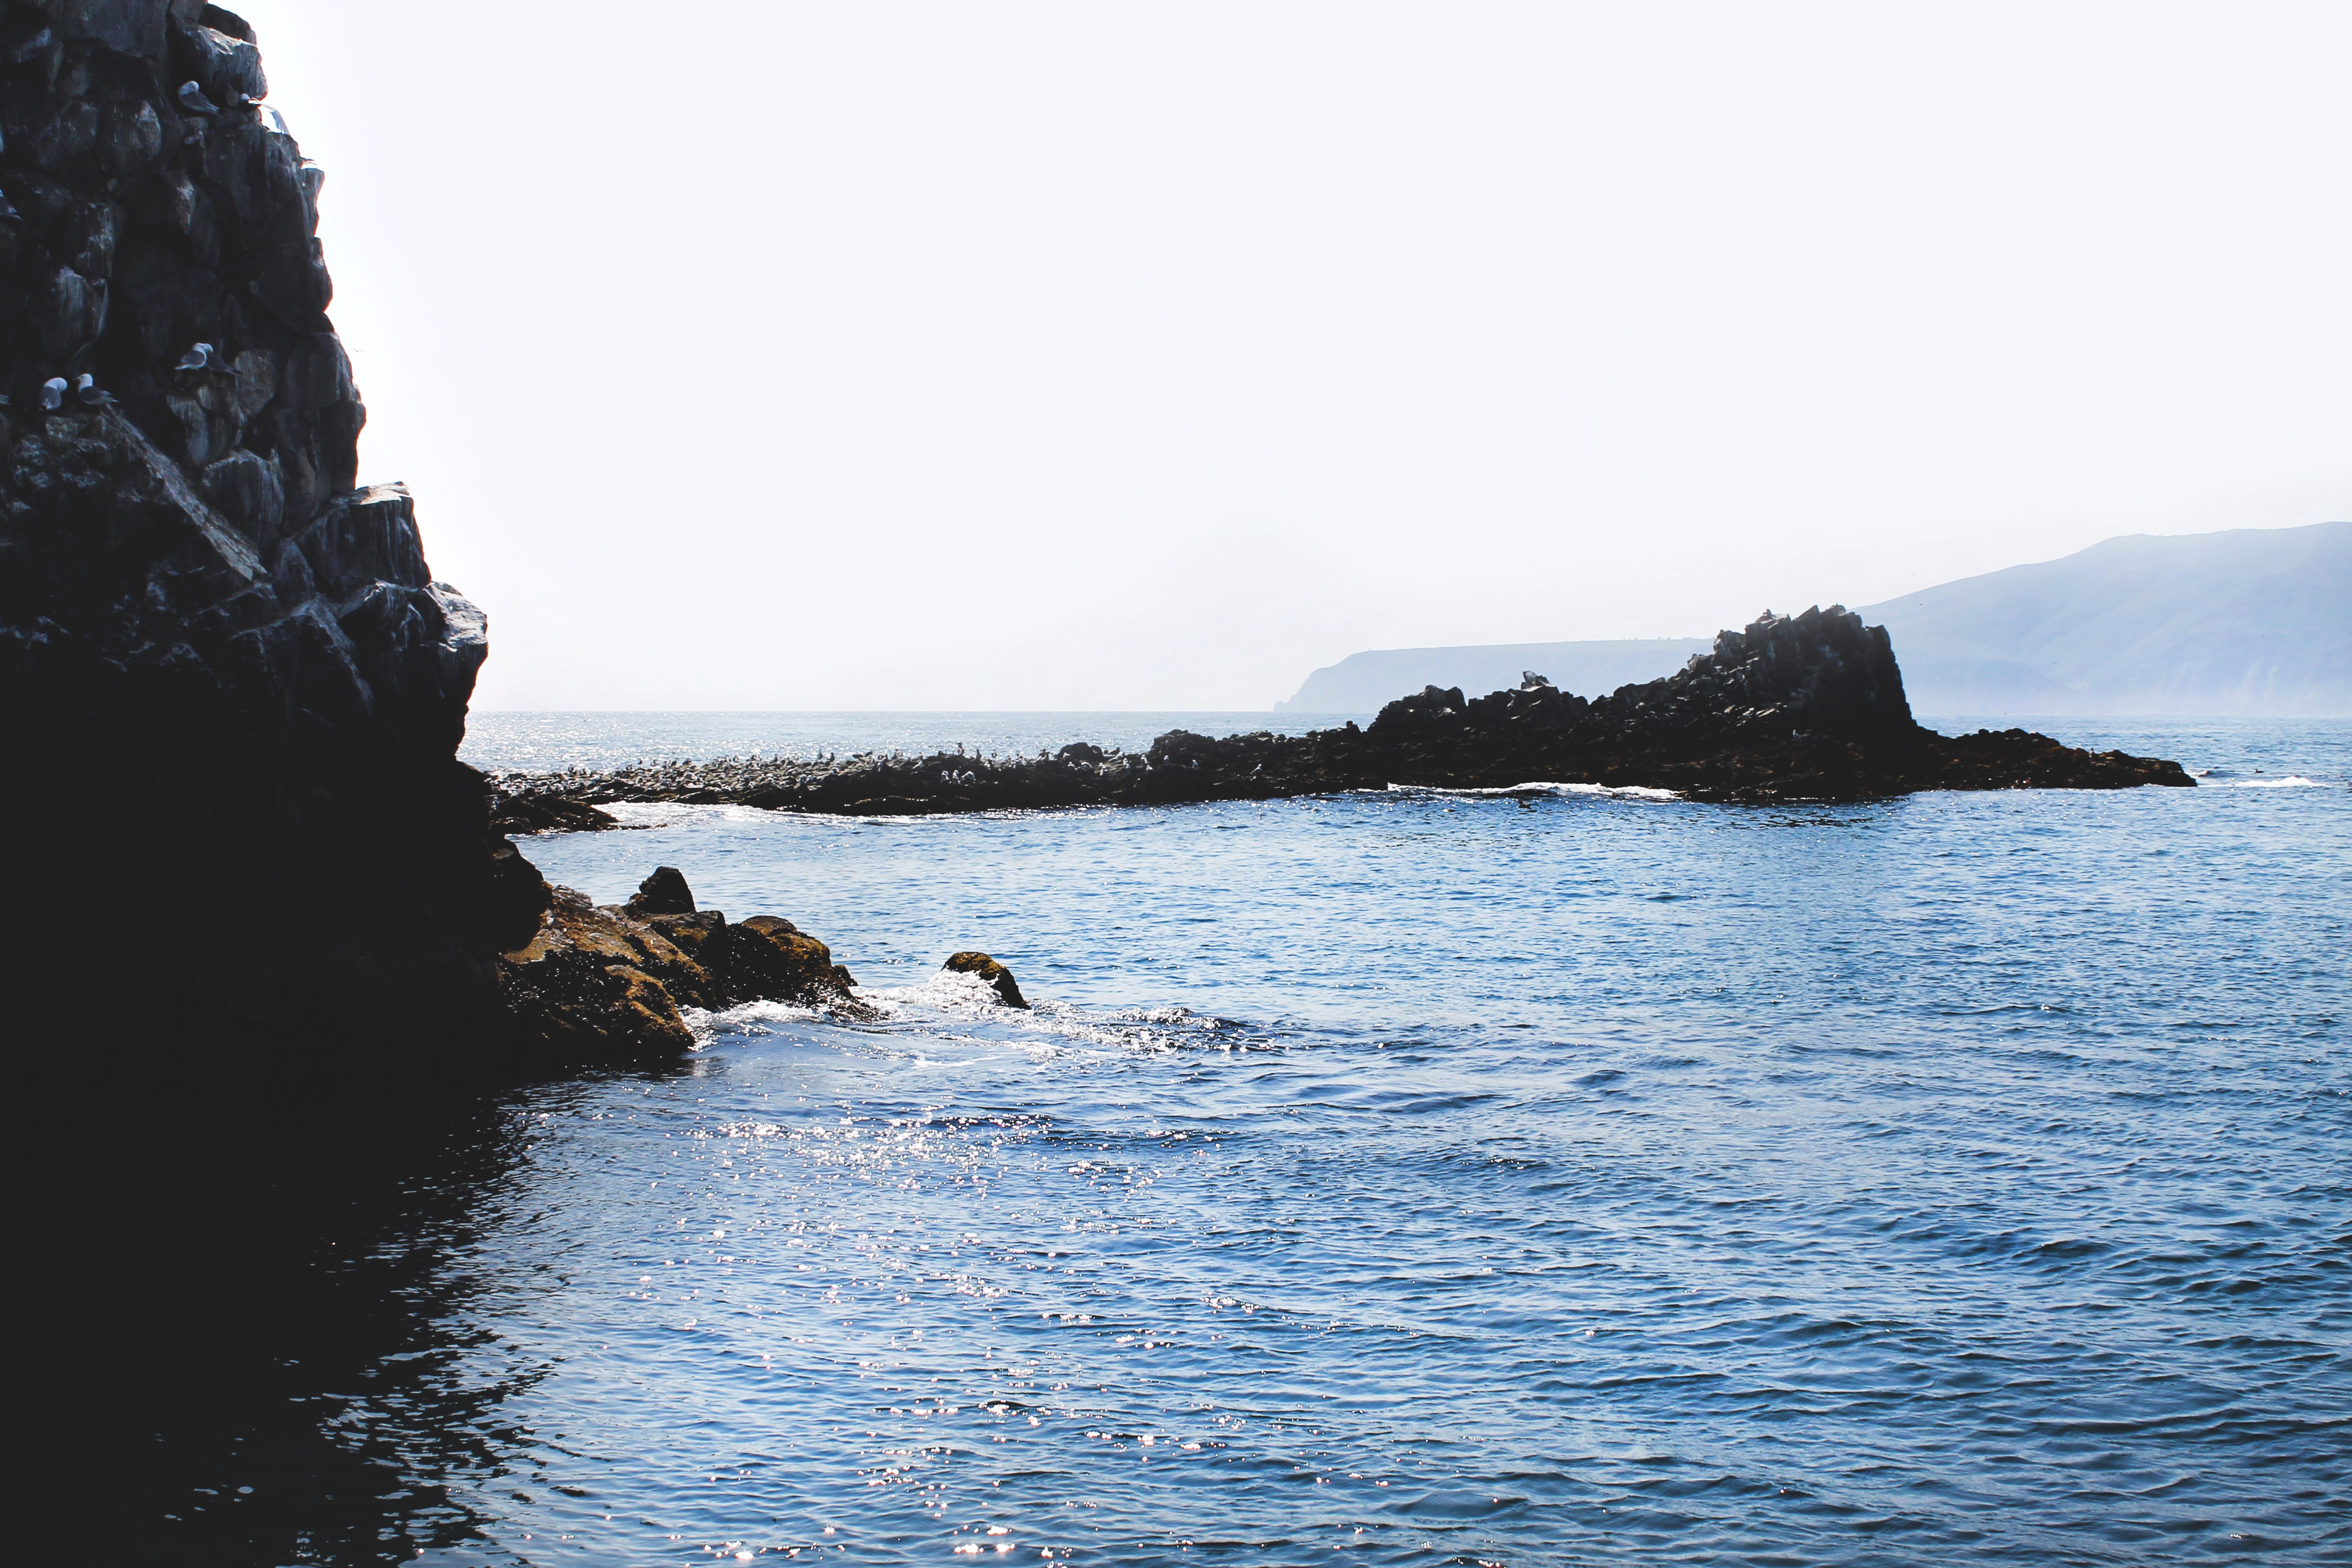
beach, sea, coast, water, rock, ocean, horizon, shore, wave, cliff, cove, bay, terrain, body of water, cape, islet, wind wave